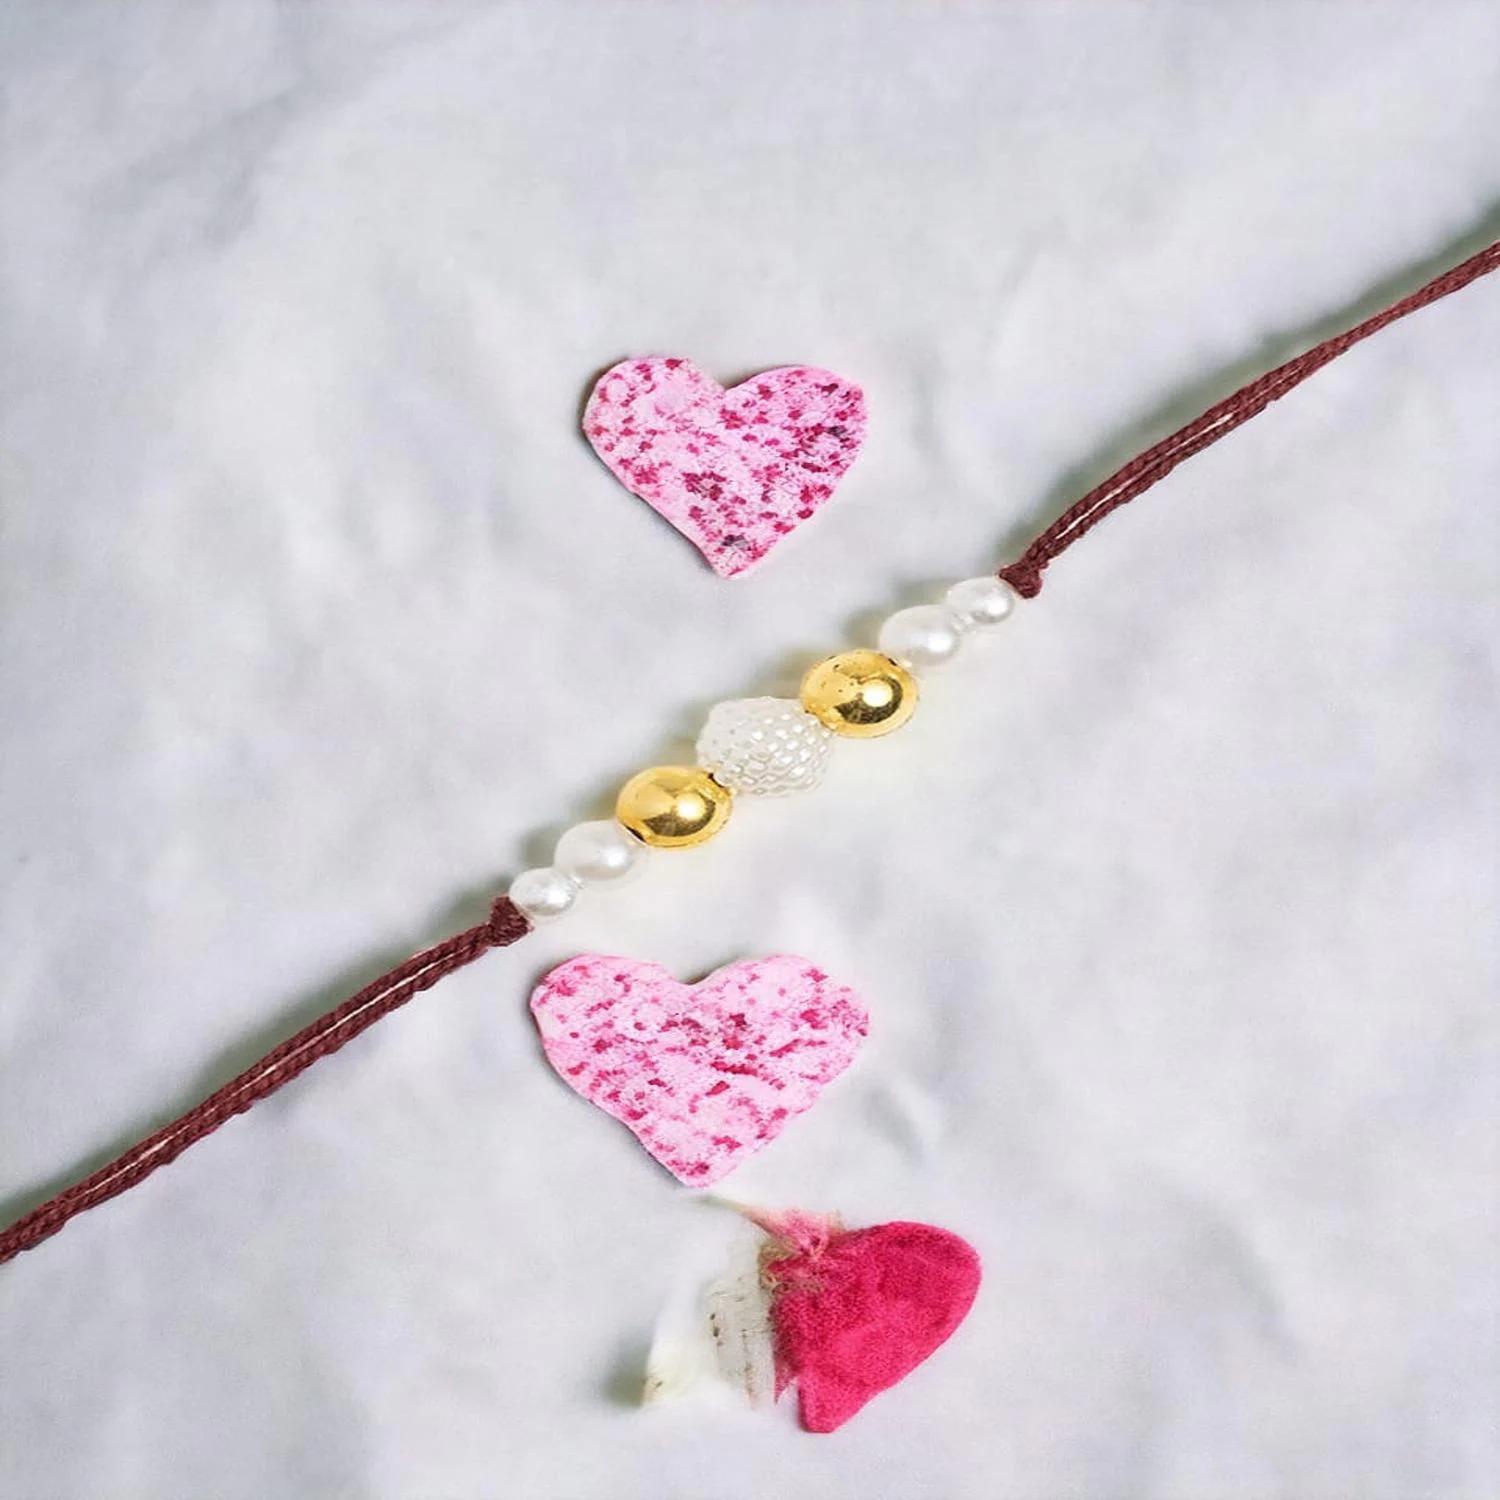
SIIMRON Classic Gold & White Moti Design for Brother with Best Wishes Premium Rakshabandhan Rakhis Pack of 06 With Free Greeting Card Gifts
Type: Rakhis
Brand: Simron
Price: Rs. 259
SIMRAN JEWELS Classic Gold White Moti Design RAKHI UNIQUE LOOK: Our exclusive collection has lovely handcrafted Rakhi to complement the creative and unique look. MADE IN INDIA: All our products are manufactured in India and are exclusively crafted to adorn your persona. Designer rakhi - a touch of modernity into the traditional and sacred thread of rakhi. The rakhi thread is introduced for the celebration of the festival of rakhi that is also known as Raksha Bandhan. Rakhi is the festival of expressing feelings of love. Thus what can be better than expressing it to your loving brother by bringing a designer rakhi for him this year. Gift your brother this wonderful and fabulous looking rakhi this Raksha Bandhan and express your love in the most amazing way.
Features: Send Love to Your Brother via Our Store acknowledge your love for Your Brother by sending this beautiful RAKHI with a Promise that your bond with him will grow stronger with each passing moment,Vocal For Local | Made in India Handmade Rakhis - High Quality Material Used. The designer patterns in the aesthetic style with shimmering glimpse highlights the true beauty of this traditional thread,Special Rakhi For The very special occasion to celebrate the undying bond of love between a brother and a sister
Included: 6N Rakhi 1N Kumkum & Chawal,1N Rakhi Card